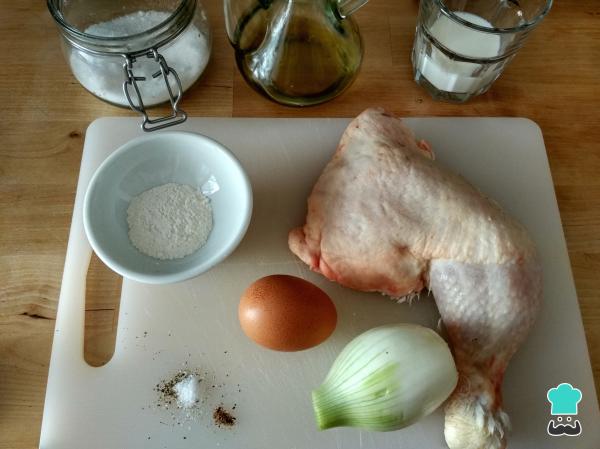
Reunimos todos los ingredientes para preparar las croquetas de pollo asado.